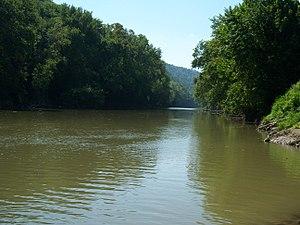
La Levisa Fork est une rivière américaine d'une longueur de 264 km qui coule dans les États de la Virginie et du Kentucky. Elle est un affluent de la Big Sandy dans le bassin du Mississippi.